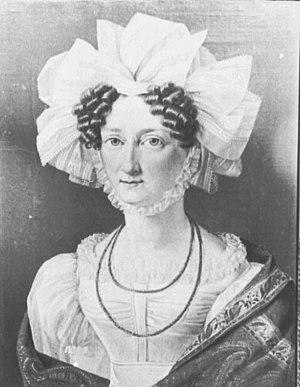
Louise Caroline de Hesse-Kassel, née le 17 septembre 1789 et décédée le 13 mars 1867 a été duchesse consort de Schleswig-Holstein-Sonderbourg-Beck, à la suite de son mariage avec Frédéric-Guillaume de Schleswig-Holstein-Sonderbourg-Glücksbourg.